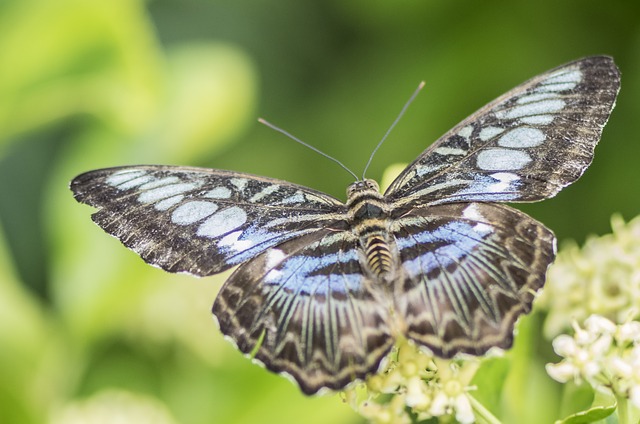
Label: farfalla